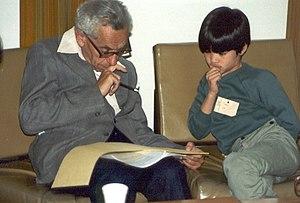
Paul Erdős, né Pál Erdős le 26 mars 1913 à Budapest et mort le 20 septembre 1996 à Varsovie, est un mathématicien hongrois.
Terence Chi-Shen Tao, né le 17 juillet 1975 à Adélaïde en Australie, est un mathématicien médaillé Fields qui travaille principalement dans les domaines de l'analyse harmonique, des équations aux dérivées partielles, de la combinatoire, de la théorie analytique des nombres et de la théorie des représentations.
L'enseignement des mathématiques vise à transmettre des compétences en mathématiques, le plus souvent en expliquant et en appliquant des méthodes scientifiques. Cet enseignement a fait l'objet de nombreux débats dans les sociétés modernes.